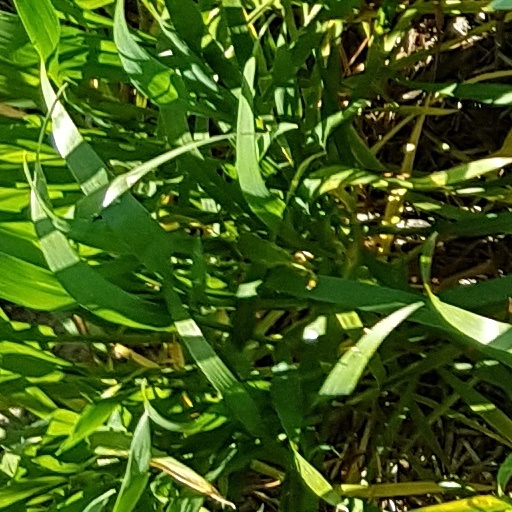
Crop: wheat